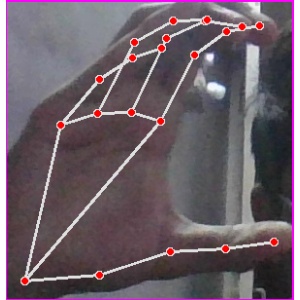
अक्षर: ऋ